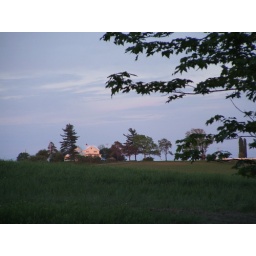
i desperately want to build a house in that field some day...